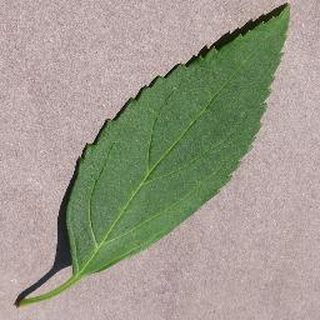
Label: healthy_cherry